191st (Hertfordshire and Essex Yeomanry) Field Regiment, Royal Artillery

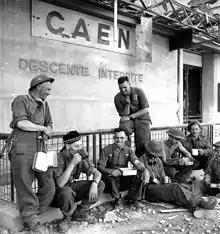
Stormont, Dundas and Glengarry Highlanders resting at Caen station, July 1944.

191st Field Rgt fired in support of 8th Canadian Infantry Brigade in its attack on Carpiquet Airfield on 4 July, and then prepared for Operation Charnwood on 8 July. For this attack on Caen, the whole regiment was supporting a single battalion, the Stormont, Dundas and Glengarry Highlanders. I Corps' barrage opened at 04.20 for 90 minutes, then the FOOs advanced with the Canadian battalion, calling down fire as required. A protective barrage was laid while the leading infantry company dealt with a minefield on the way to Gruchy, and later in the day the right hand company advanced behind a barrage from 191st to capture the isolated Chateau de St-Louet. Late in the day the North Nova Scotia Highlanders attacked Franqueville, and 191st switched to support this attack, followed by DF tasks to ensure that the Canadians could hold the positions captured. At the end of the day I Corps called a 'Victor' target (all available guns) on the German troops and vehicles streaming out of Caen in retreat.